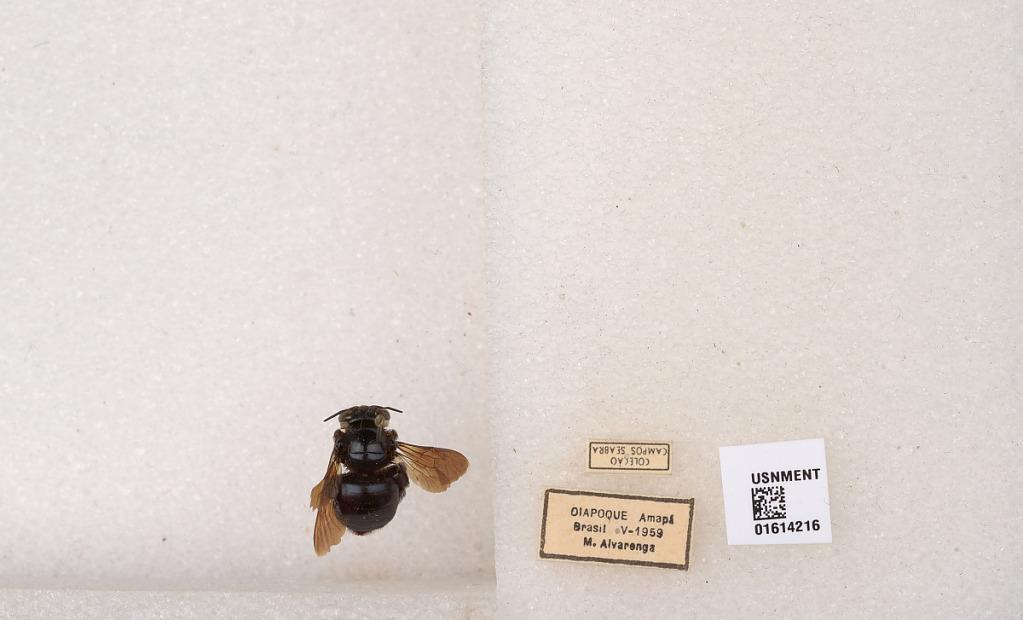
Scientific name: Xylocopa (Schonnherria) muscaria (Fabricius)
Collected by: M. Alvarenga
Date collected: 1959-5-1
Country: Brazil
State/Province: Amapa
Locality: Oiapoque